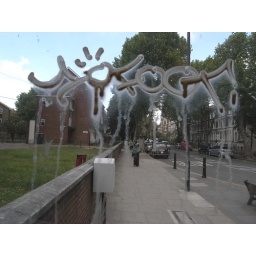
A drippy stainer in a phone box near Bethnal Green.